Kileak: The DNA Imperative

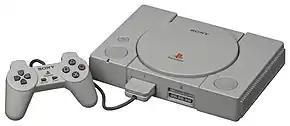
"Kileak" was a launch game for the PlayStation in both North American and European regions

The game was developed by a Japanese video game company Genki and published by Sony Music Entertainment Japan for the PlayStation. It was initially released in Japan on January 27, 1995. The game would later be released in North America on September 9, 1995, by Sony Computer Entertainment. Its European release was followed on September 29, 1995. "Kileak: The DNA Imperative" was a North American and European launch game for the PlayStation, alongside other games such as "Ridge Racer", "Battle Arena Toshinden" and "".